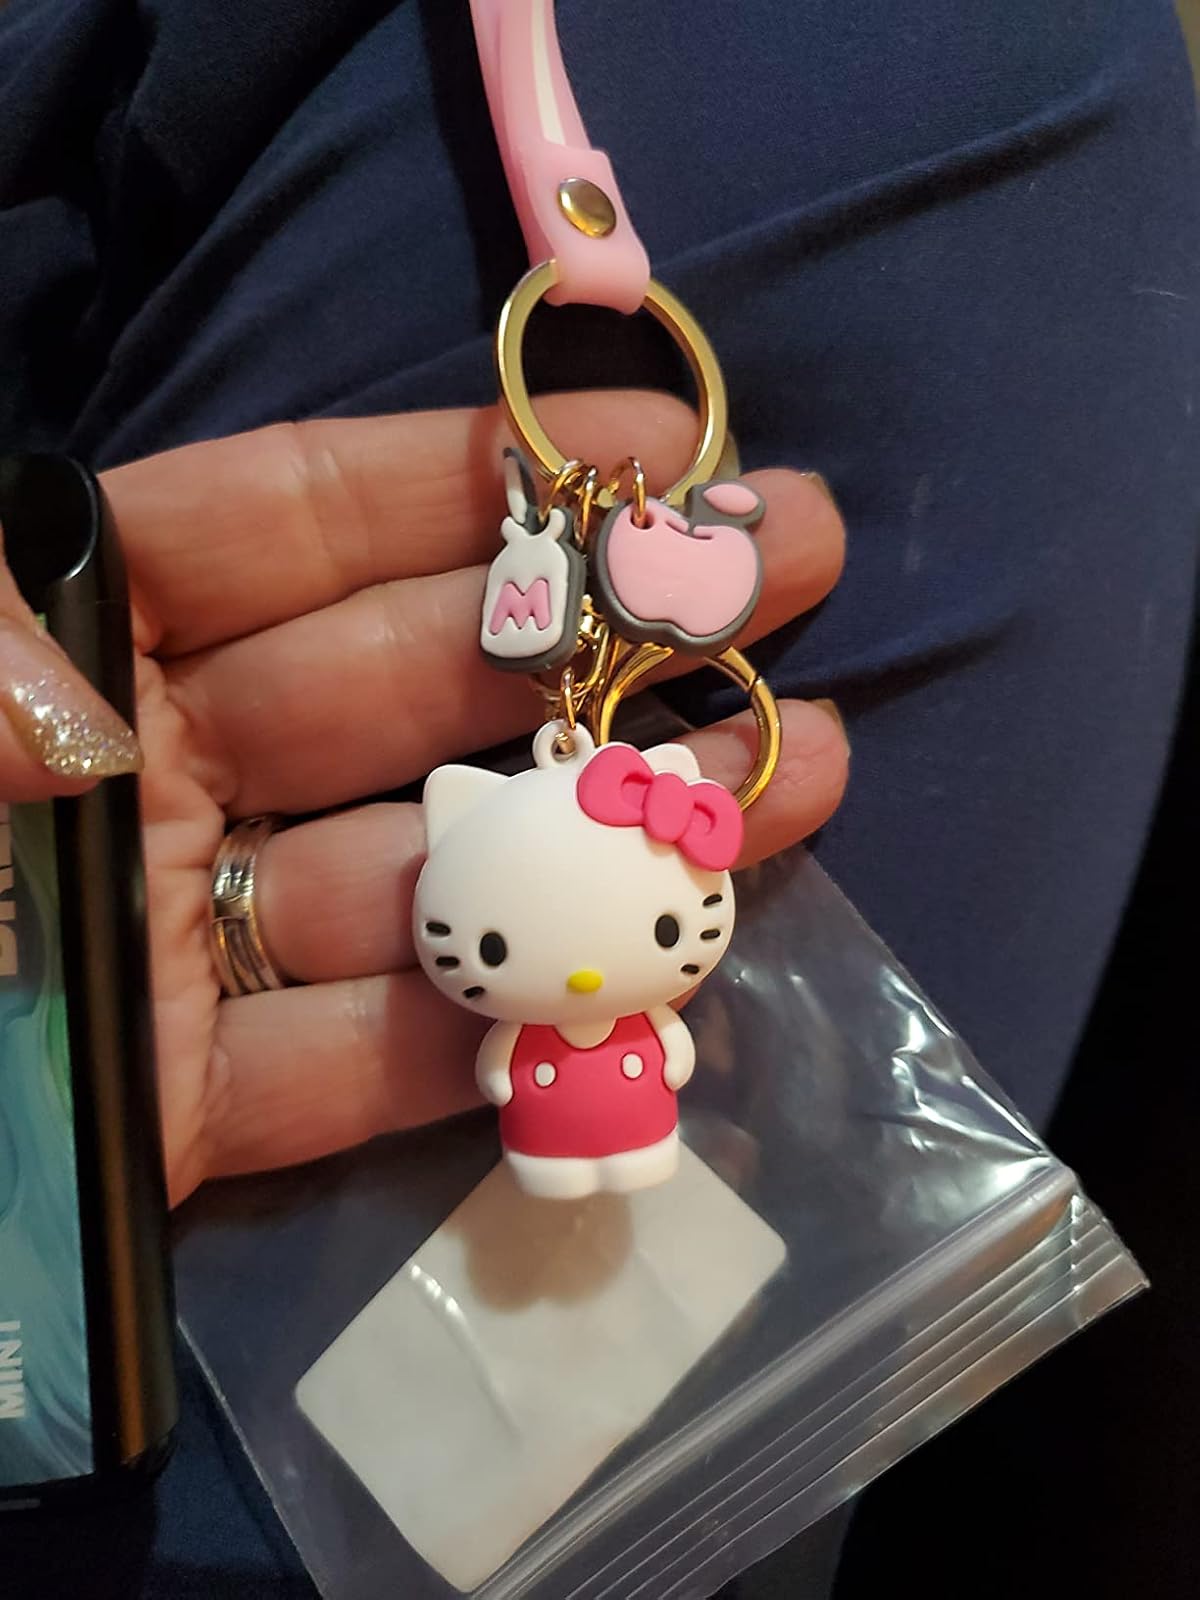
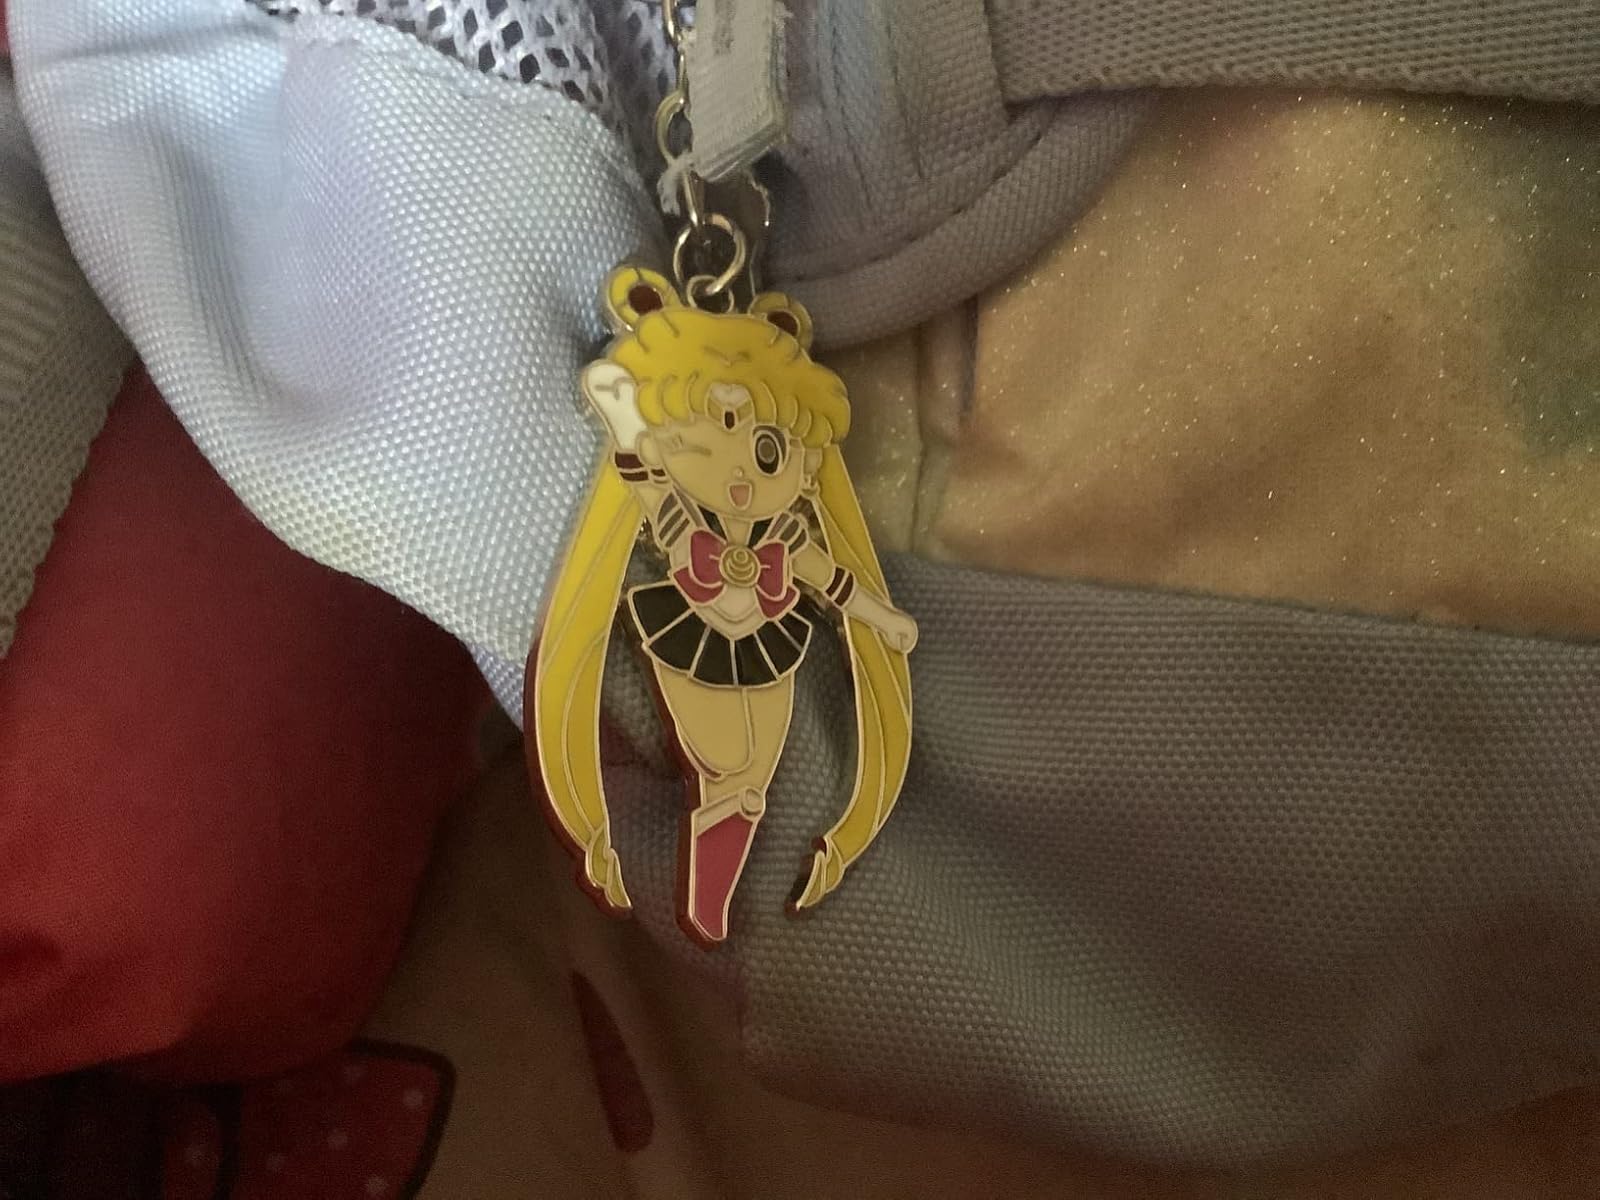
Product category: accessories_keychain
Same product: no